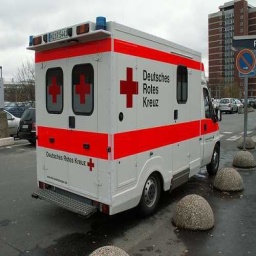
Label: ambulance